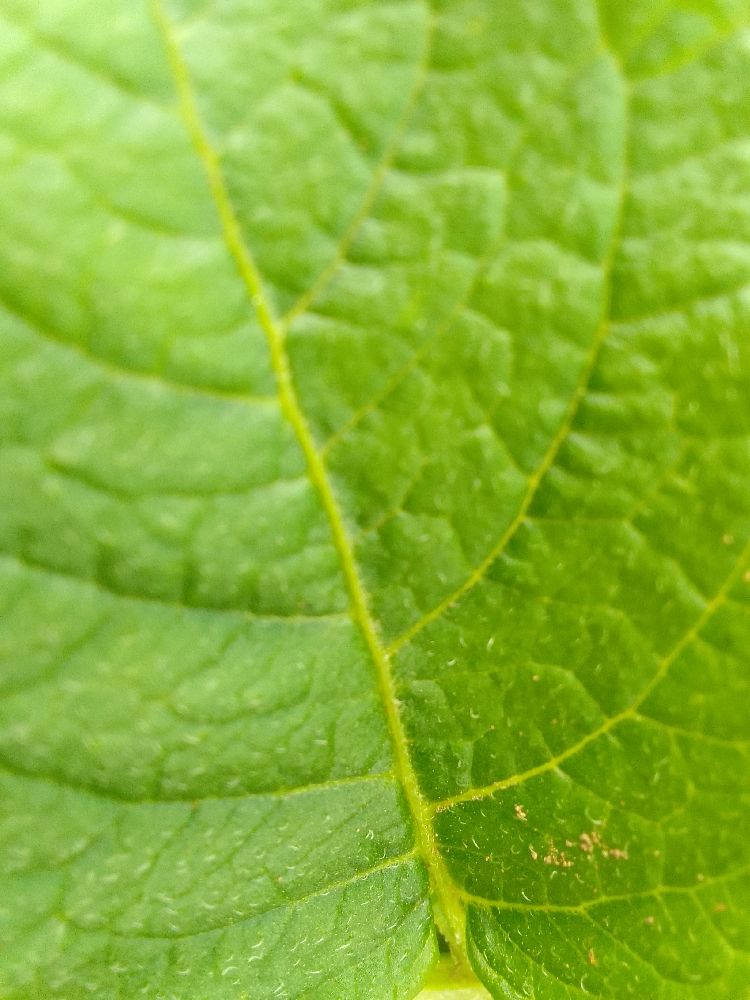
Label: Healthy